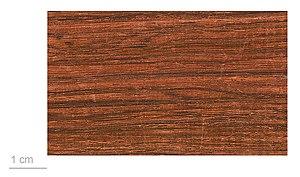
Dalbergia est un genre de la famille des Fabaceae, et de la sous-famille des Faboideae. Ce sont des lianes, des arbustes et des arbres. Quelques espèces sont exploitées pour leur bois, le cocobolo, le bois de rose, comme les palissandres. Le genre est originaire des zones tropicales d'Amérique centrale et d'Amérique du Sud, de l'Afrique, de Madagascar et de l'Asie du Sud. Le nombre d'espèces est controversé. Selon les sources, on compte 546 espèces. L'ILDIS en accepte 278.